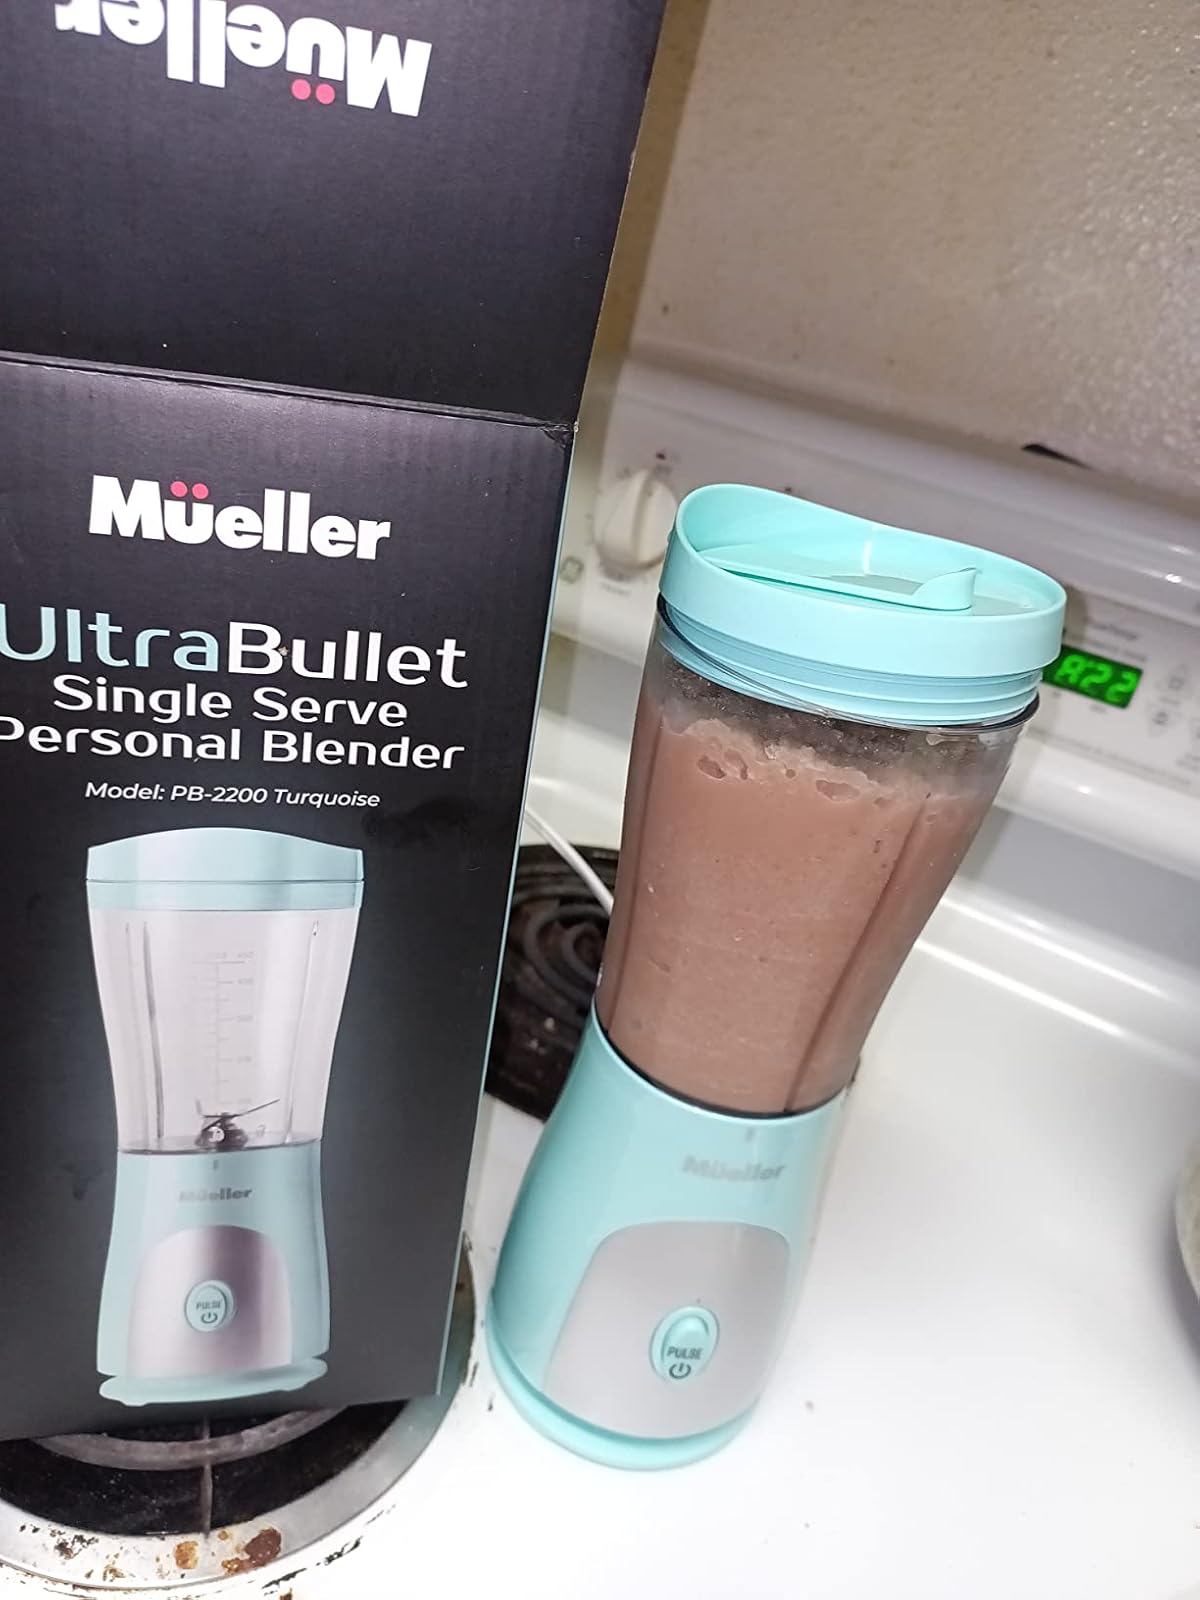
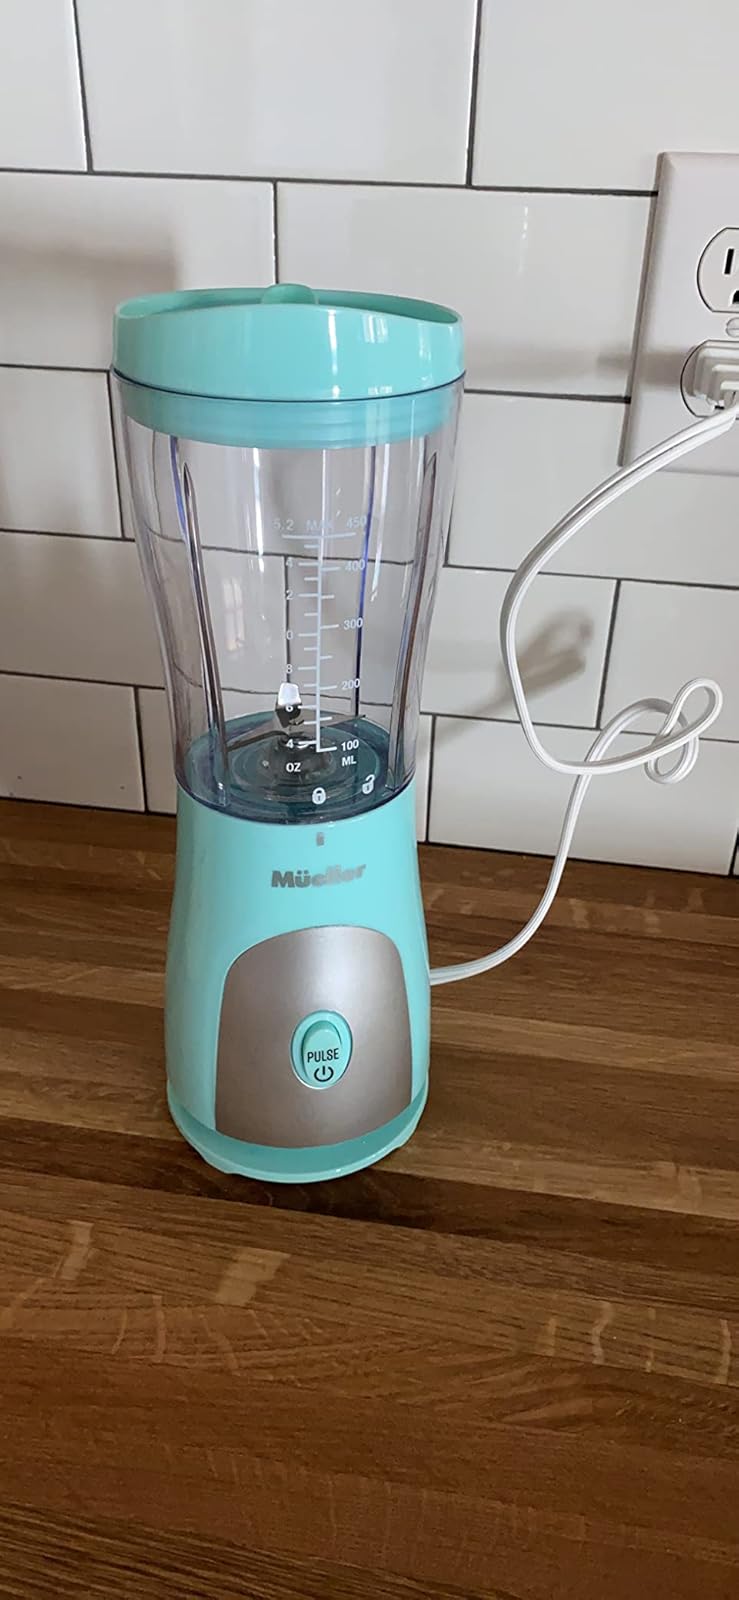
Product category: items_blender
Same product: yes